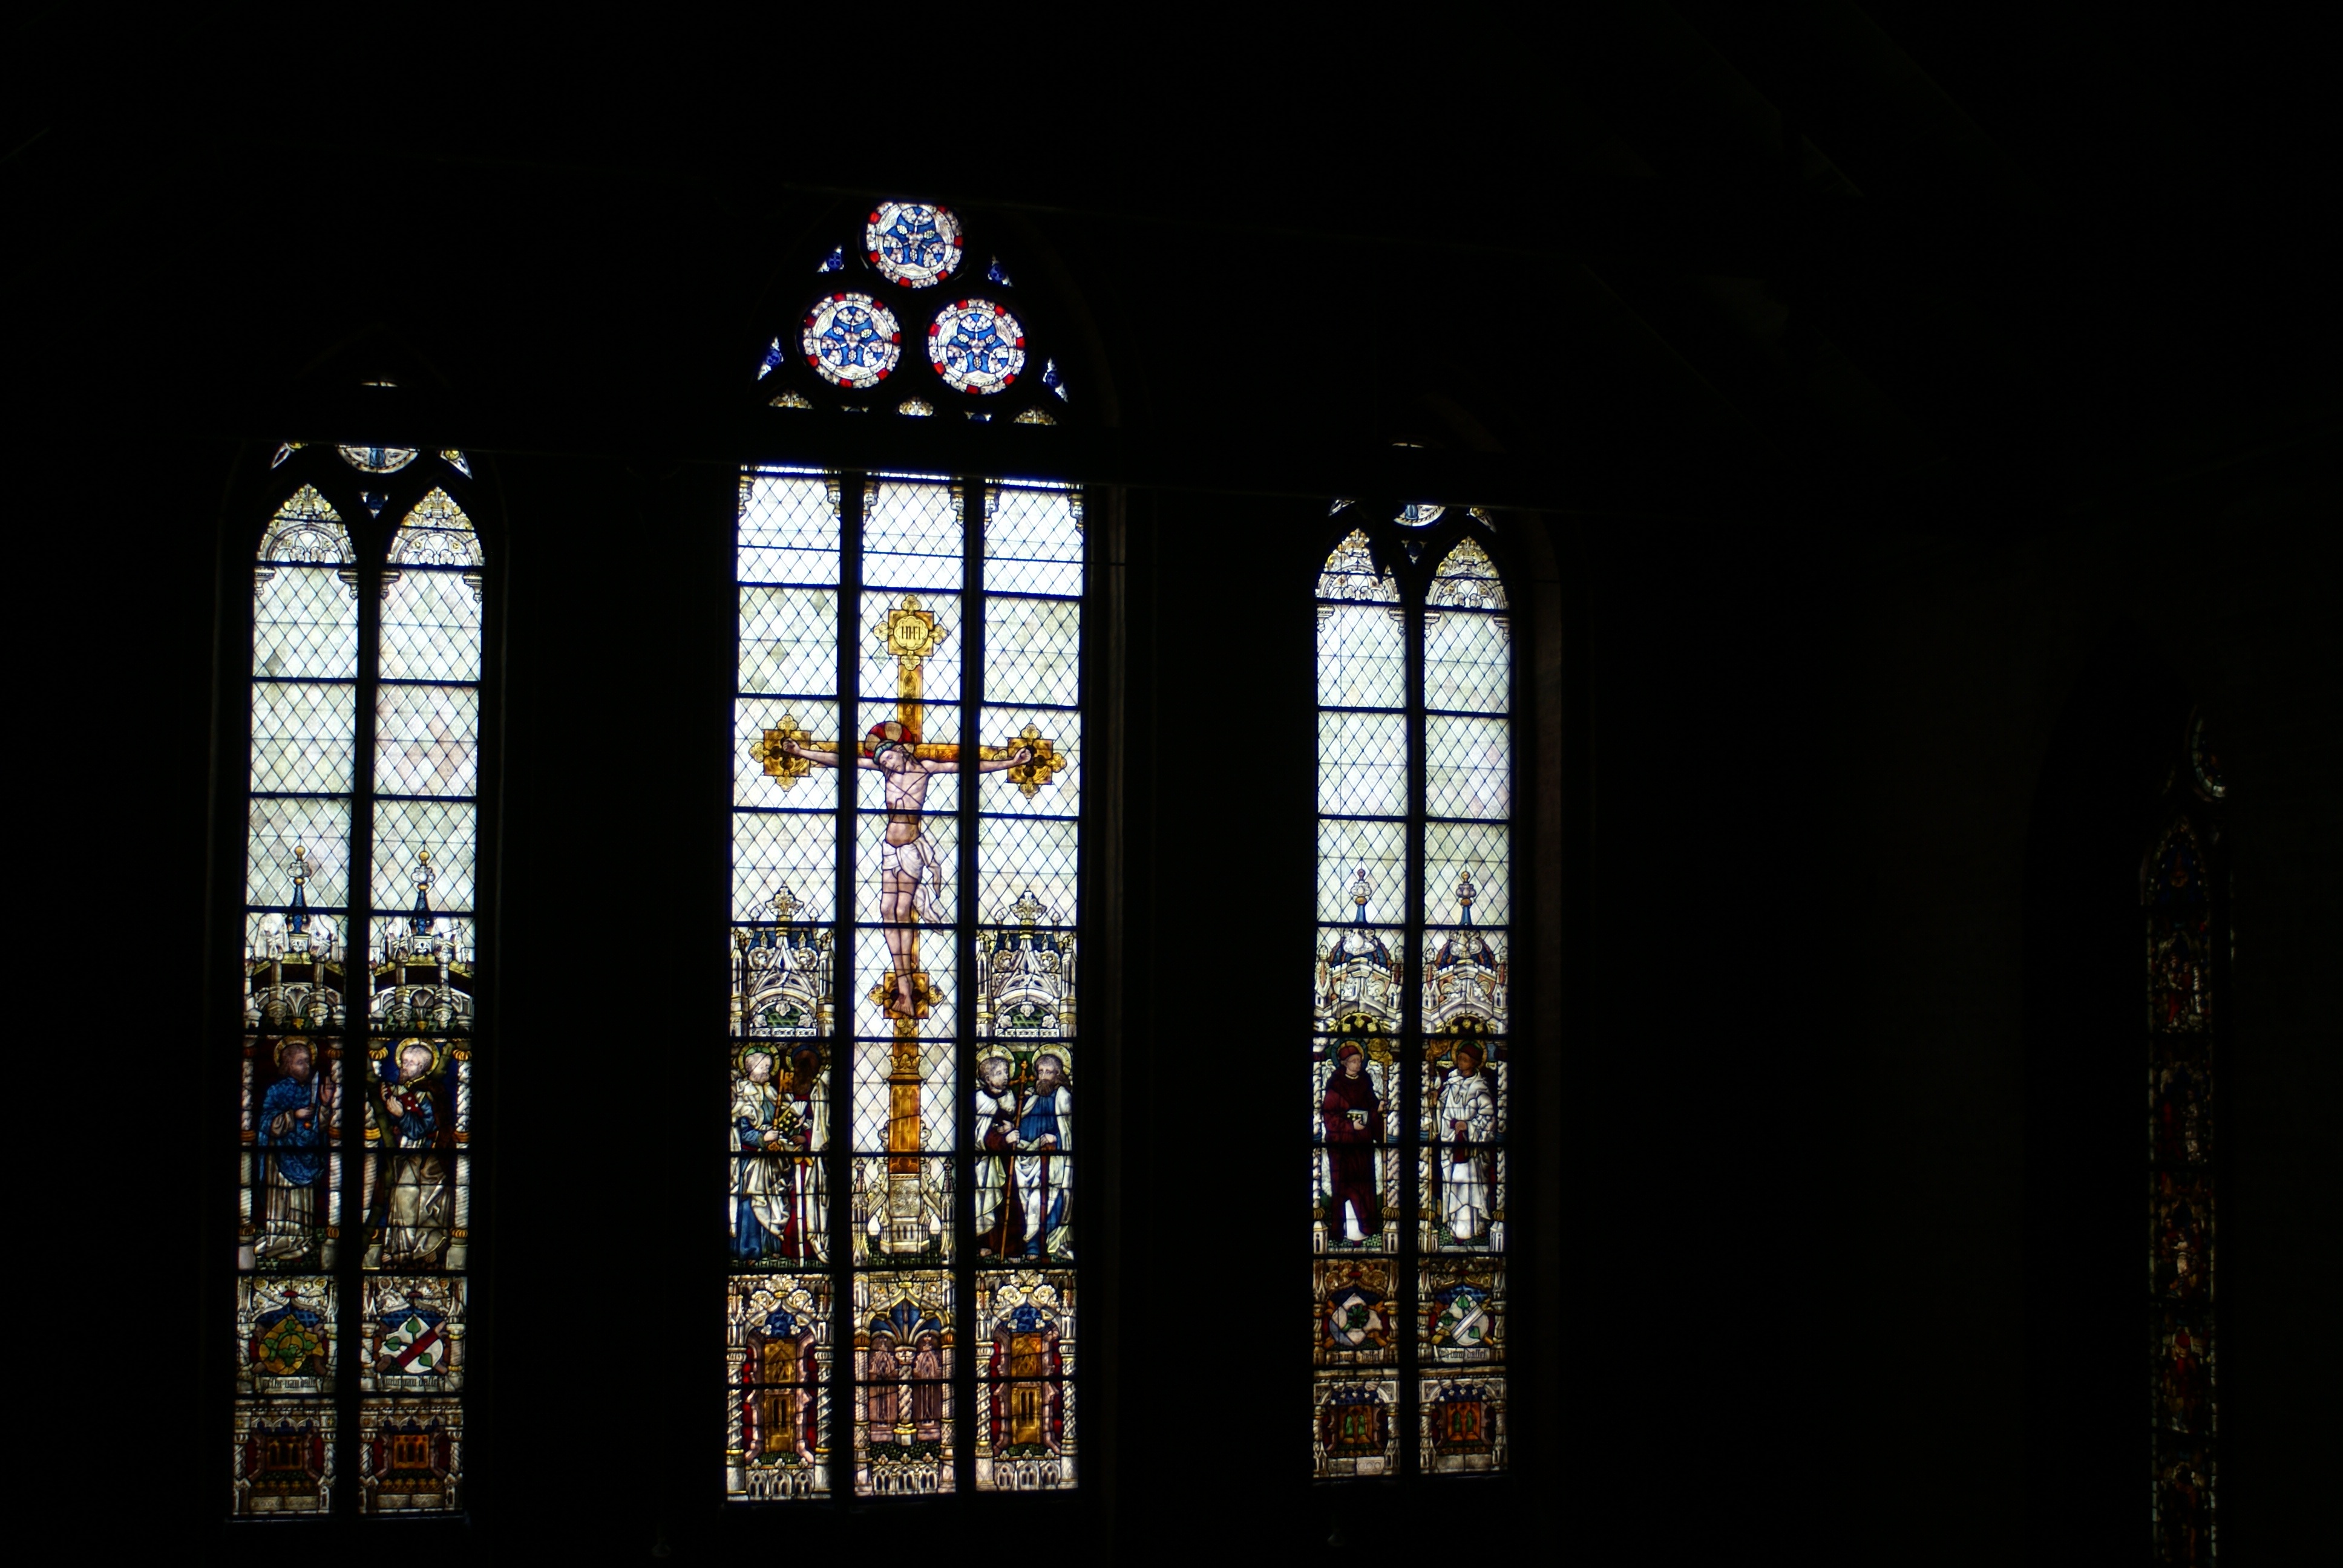
light, window, glass, arch, darkness, church, lighting, material, stained glass, faith, symmetry, holy, church window, glass window